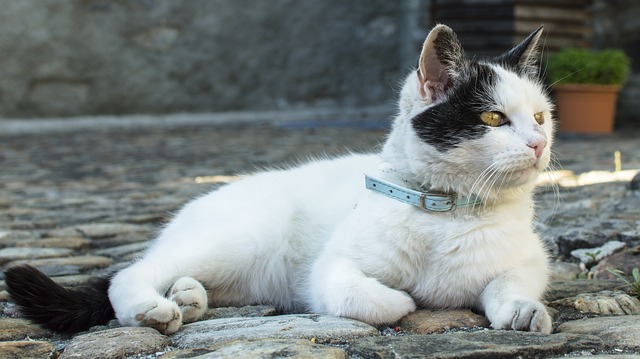
Label: gatto